Fortieth Army (Japan)

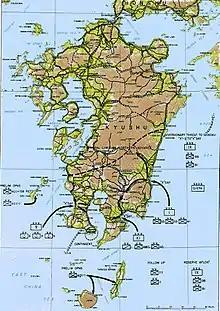
Planned Allied landings on Kyūshū during Operation Downfall.

The was an army of the Imperial Japanese Army during the final stages of World War II.